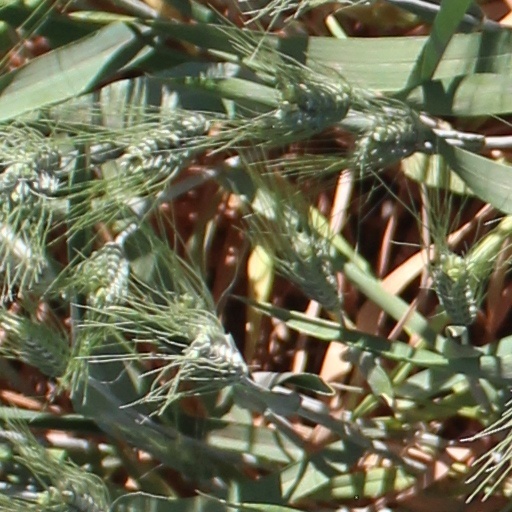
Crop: wheat